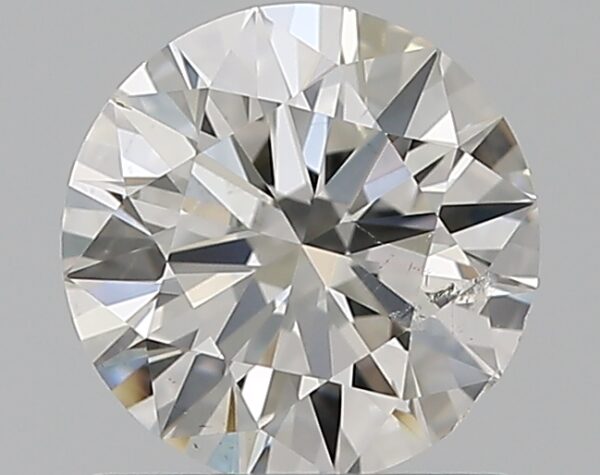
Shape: round
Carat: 0.9
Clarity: SI2
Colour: G
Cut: EX
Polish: EX
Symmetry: VG
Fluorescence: N
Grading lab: GIA
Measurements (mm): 6.2 x 6.25 x 3.78